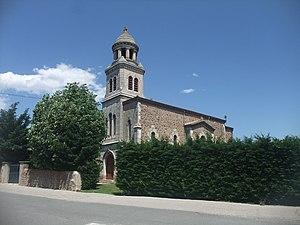
Talencieux église
Talencieux est une commune française située dans le département de l'Ardèche, en région Auvergne-Rhône-Alpes.